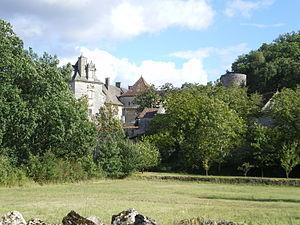
Château de Cénevières, Lot, France